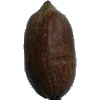
Label: nut_pecan